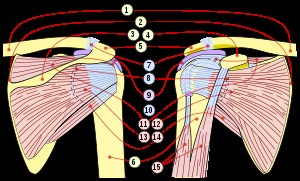
Rotatormanchetten
10. Rotatormanchetten: 11. Supraspinatus, 12. Subscapularis, 13. Infraspinatus, 14. Teres minor
Rotatormanchetten er en gruppe af muskler og deres sener der stabiliserer skulderen. De fire muskler i rotatormanchetten er over halvdelen af de syv scapulohumerale muskler. De fire muskler er supraspinatus, infraspinatus, teres minor og subscapularis.